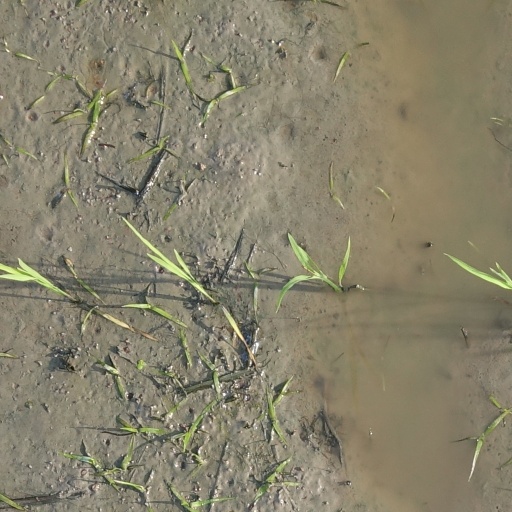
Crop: rice